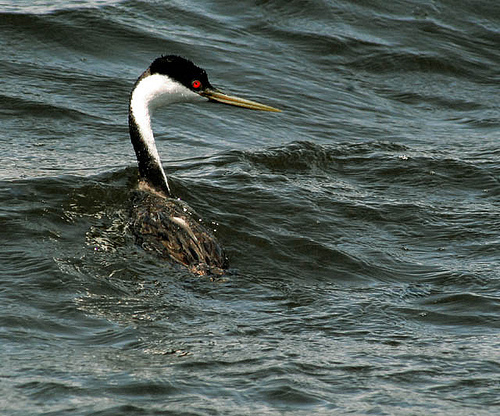
this water fowl has a very long black and white neck, as well as a very long pointed beak.
this is a bird with a white neck, black head and a red eye.
a large bird with red eyes with a long flat billa medium black and white bird with red eyes.
this black and white-colored bird has a very long and flat bill.
this particular bird has a long black and white neck with red eye rings
this bird has wings that are brown and has a long neck
this is a water bird with a long, thin beak and a black head with white neck
this bird has a very long black neck with a white stripe a long pointed bill and red eyes.
this bird has a black crown, brown primaries, and a black throat.
Species: Western Grebe